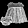
Label: Dress